Donner Party

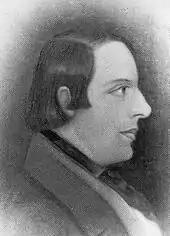
Profile of a man with a long nose and straight hair reaching his collar

Within a week of leaving Independence, the Reeds and Donners joined a group of 50 wagons nominally led by William H. Russell. By June 16, the company had traveled , with to go before Fort Laramie. They had been delayed by rain and a rising river, but Tamsen Donner wrote to a friend in Springfield, "indeed, if I do not experience something far worse than I have yet done, I shall say the trouble is all in getting started". Young Virginia Reed recalled years later that, during the first part of the trip, she was "perfectly happy".